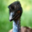
Label: bird